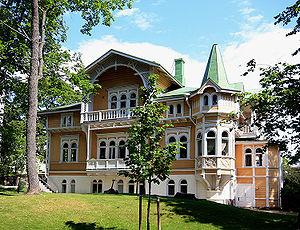
Cette Liste des bâtiments historiques d'Helsinki est non exhaustive et répertorie les plus anciens bâtiments du centre d'Helsinki datant du milieu du XVIIIᵉ siècle.
Aleksander Theodor Decker est un architecte finlandais.
Kaivopuisto est un quartier du district d'Ullanlinna de Helsinki en Finlande.